Toks

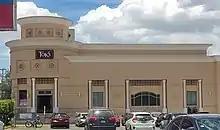

In 2014, Toks had an 8% market share in Mexico's restaurant industry. The leader in this sector was Vips, which held 15%.